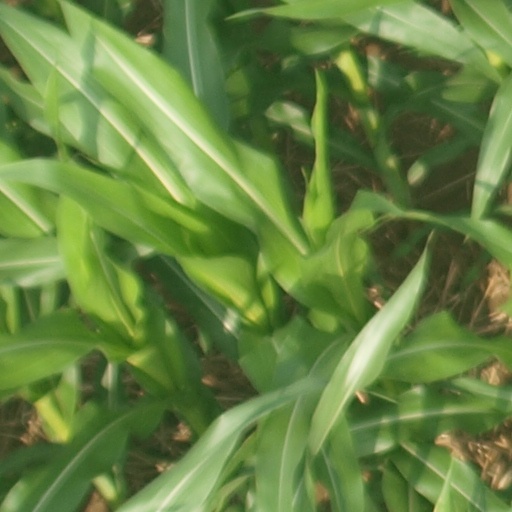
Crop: maize; corn